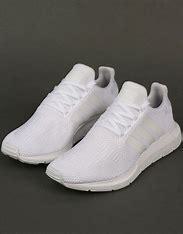
Brand: Adidas
Model: Swift Run